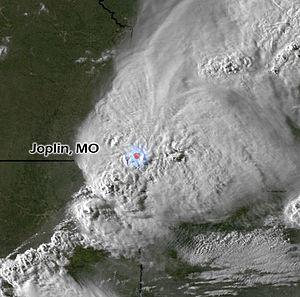
La tornade de 2011 à Joplin est une tornade à vortex multiples qui a touché Joplin dans le Missouri le 22 mai 2011. Elle faisait partie de l'éruption de tornades du 21 au 26 mai 2011. La tornade est classée EF5 sur l'échelle de Fujita améliorée, c'est-à-dire le maximum.